Ronald Zubar

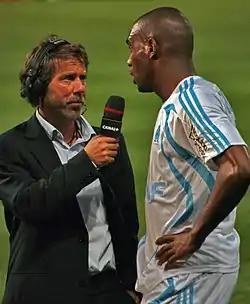
Zubar with Olympique de Marseille in 2008

After speculation over his future at Caen, being linked with English Premier League team Arsenal and fellow Ligue 1 rivals Lyon and Bordeaux, Zubar finally joined Olympique de Marseille on 15 June 2006, signing a four-year contract for an undisclosed fee. His first season with the team saw him narrowly miss out on two honours as Marseille finished runners-up in Ligue 1 to Lyon, and lost the French Cup Final; Zubar himself missed the decisive penalty in the shootout in the final against Sochaux, after a 2–2 draw.